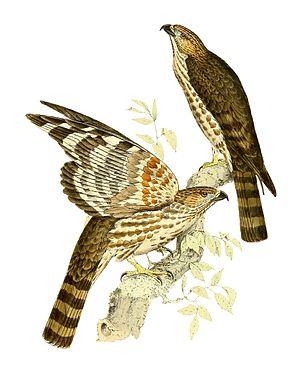
Baza madagascariensis = Aviceda madagascariensis (Baza malgache)
Cette liste a été établie à partir d'ouvrages et d'articles des années 1990 sur l'avifaune malgache. L'avifaune de Madagascar comprend 294 espèces dont 107 endémiques, 30 espèces menacés selon la classification de L'UICN.
Le Baza malgache est une espèce de rapaces diurnes de la famille des Accipitridae endémique de Madagascar.